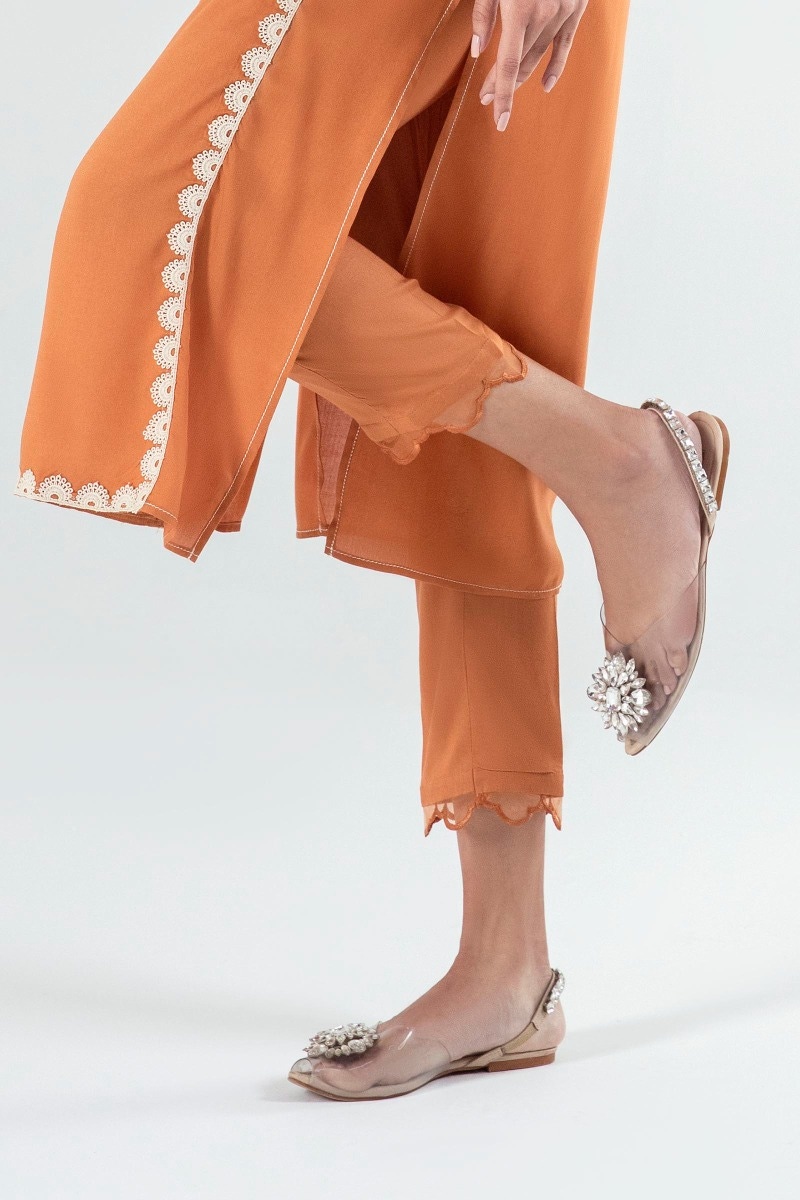
orange marl beaded crop pants